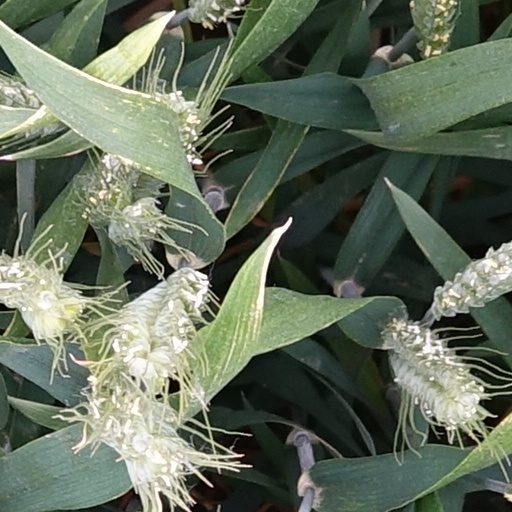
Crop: wheat